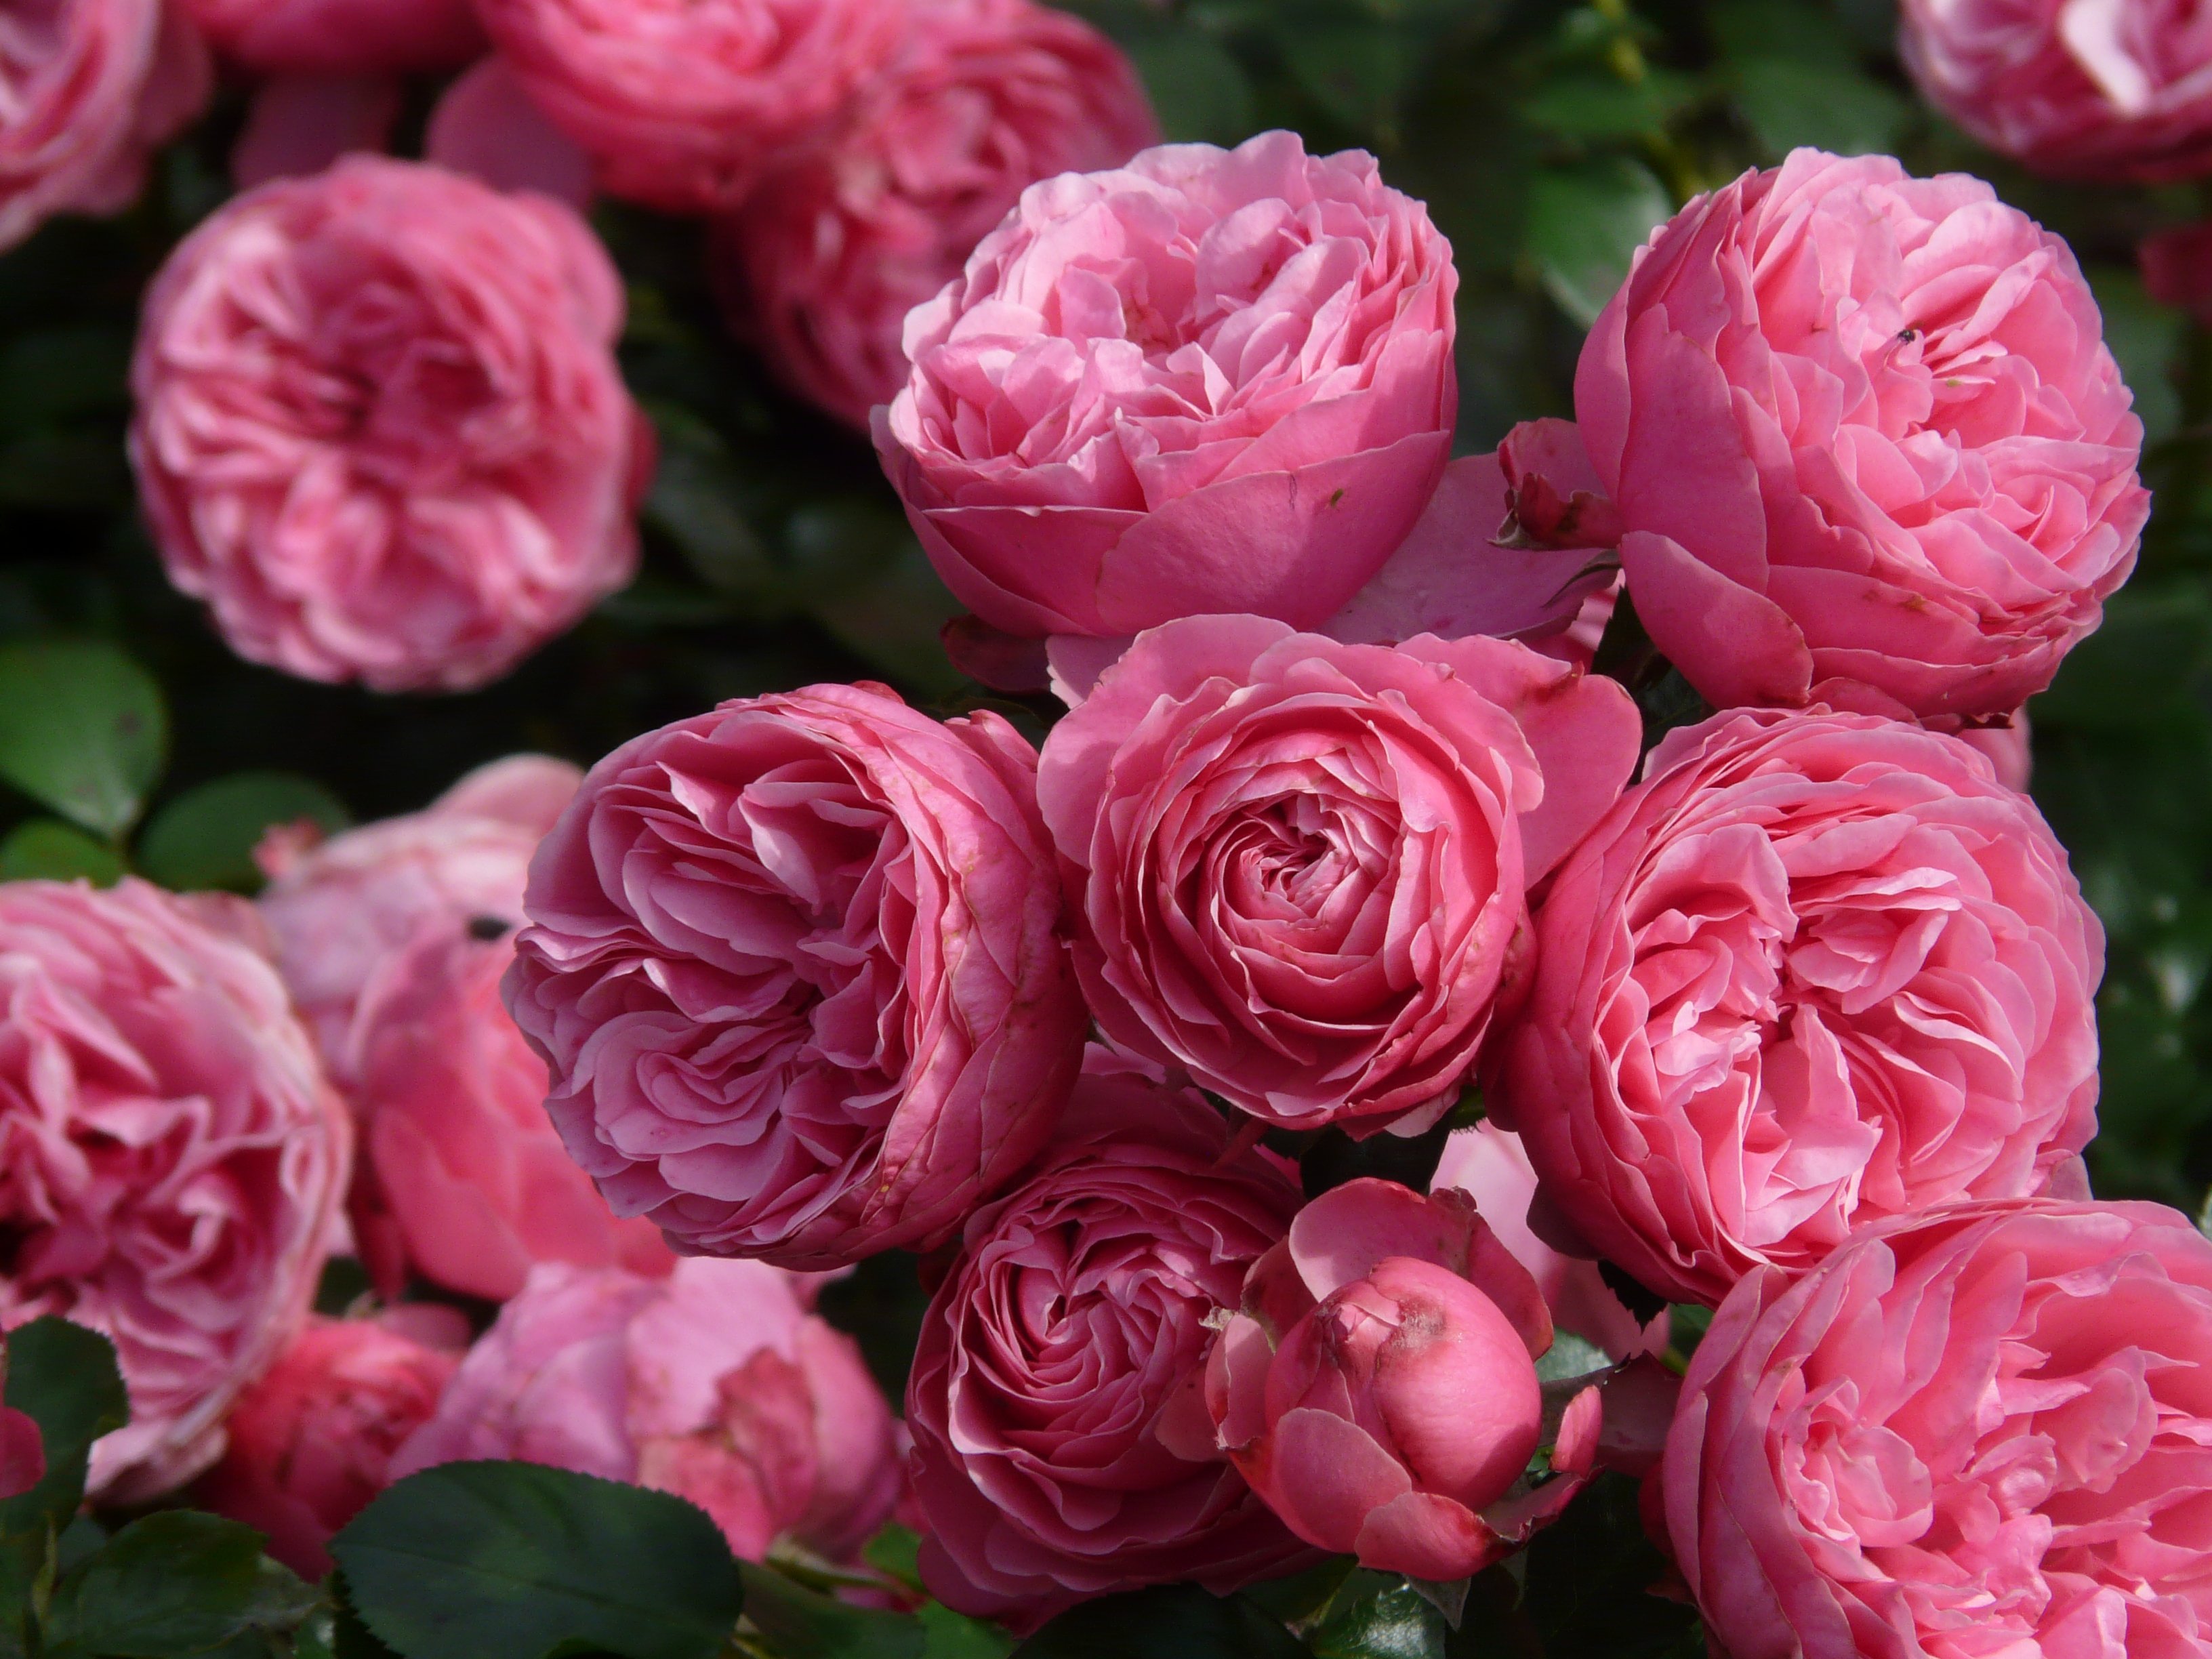
plant, flower, petal, rose, color, colorful, pink, roses, beautiful, fragrant, floristry, floribunda, rose flower, flowering plant, garden roses, rose family, umbel, land plant, rosa centifolia, pomponella